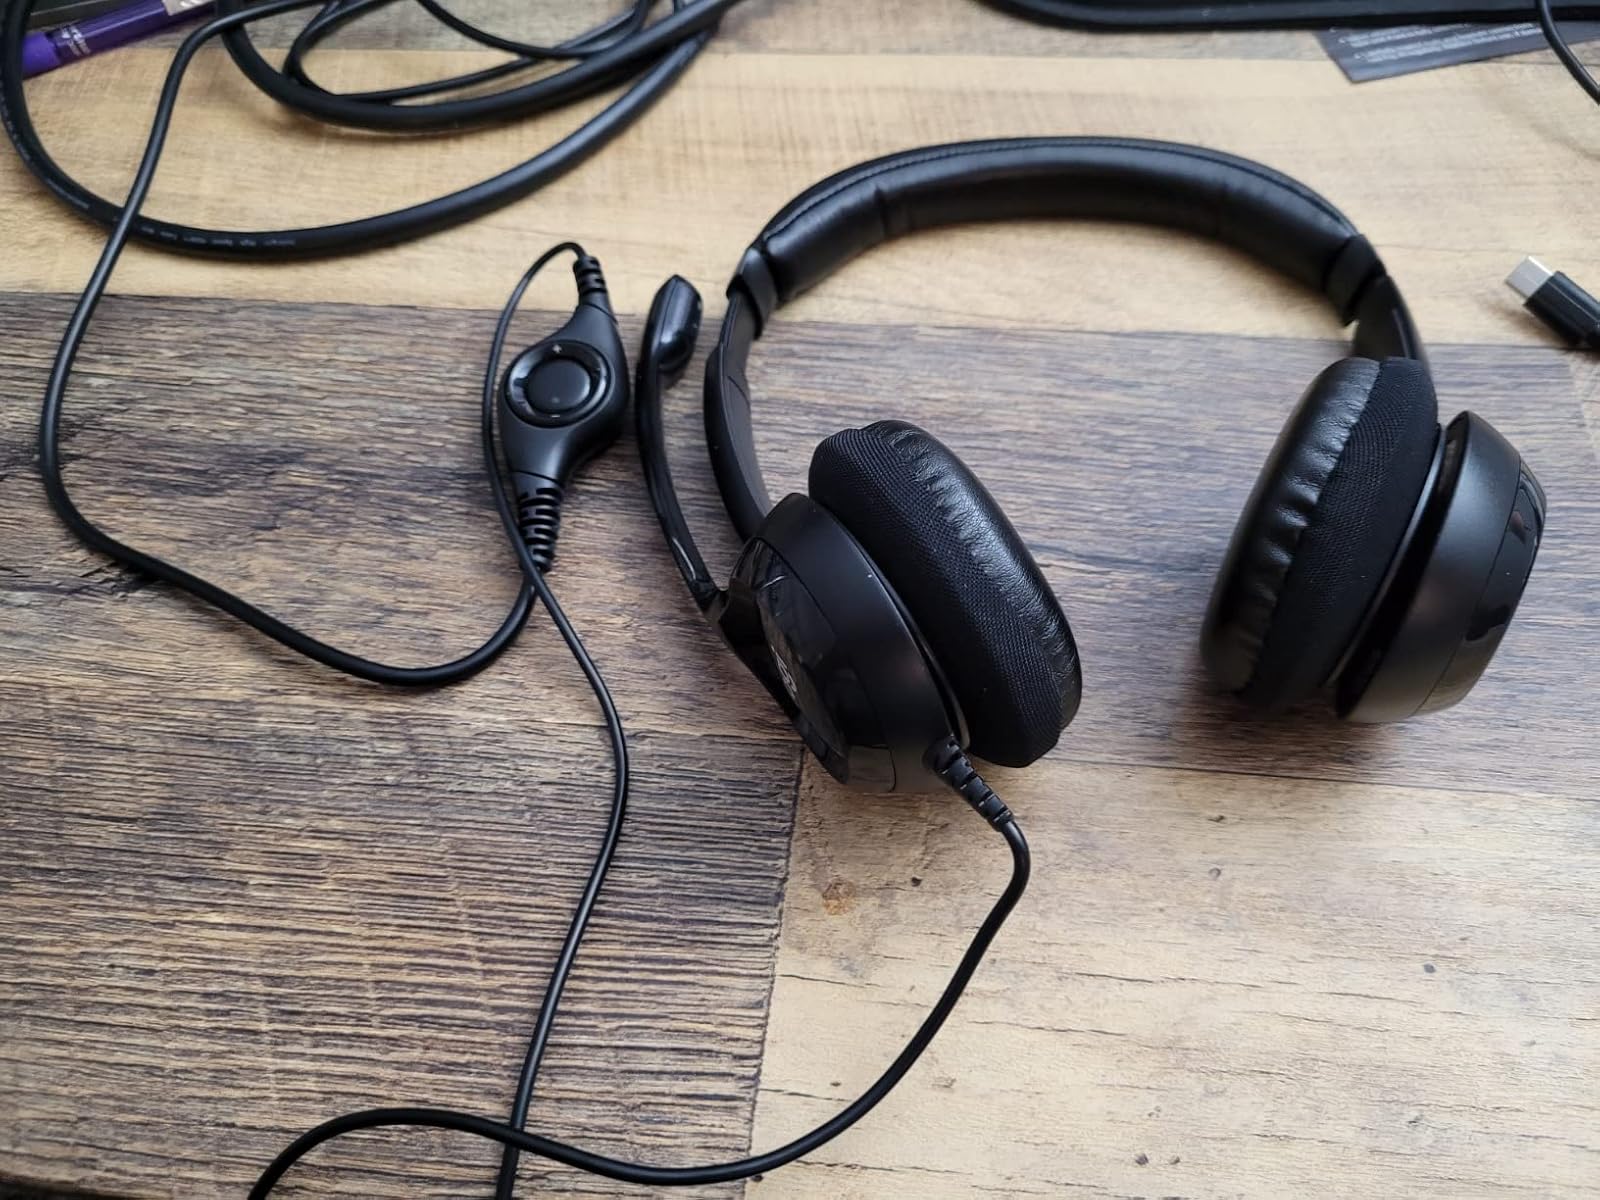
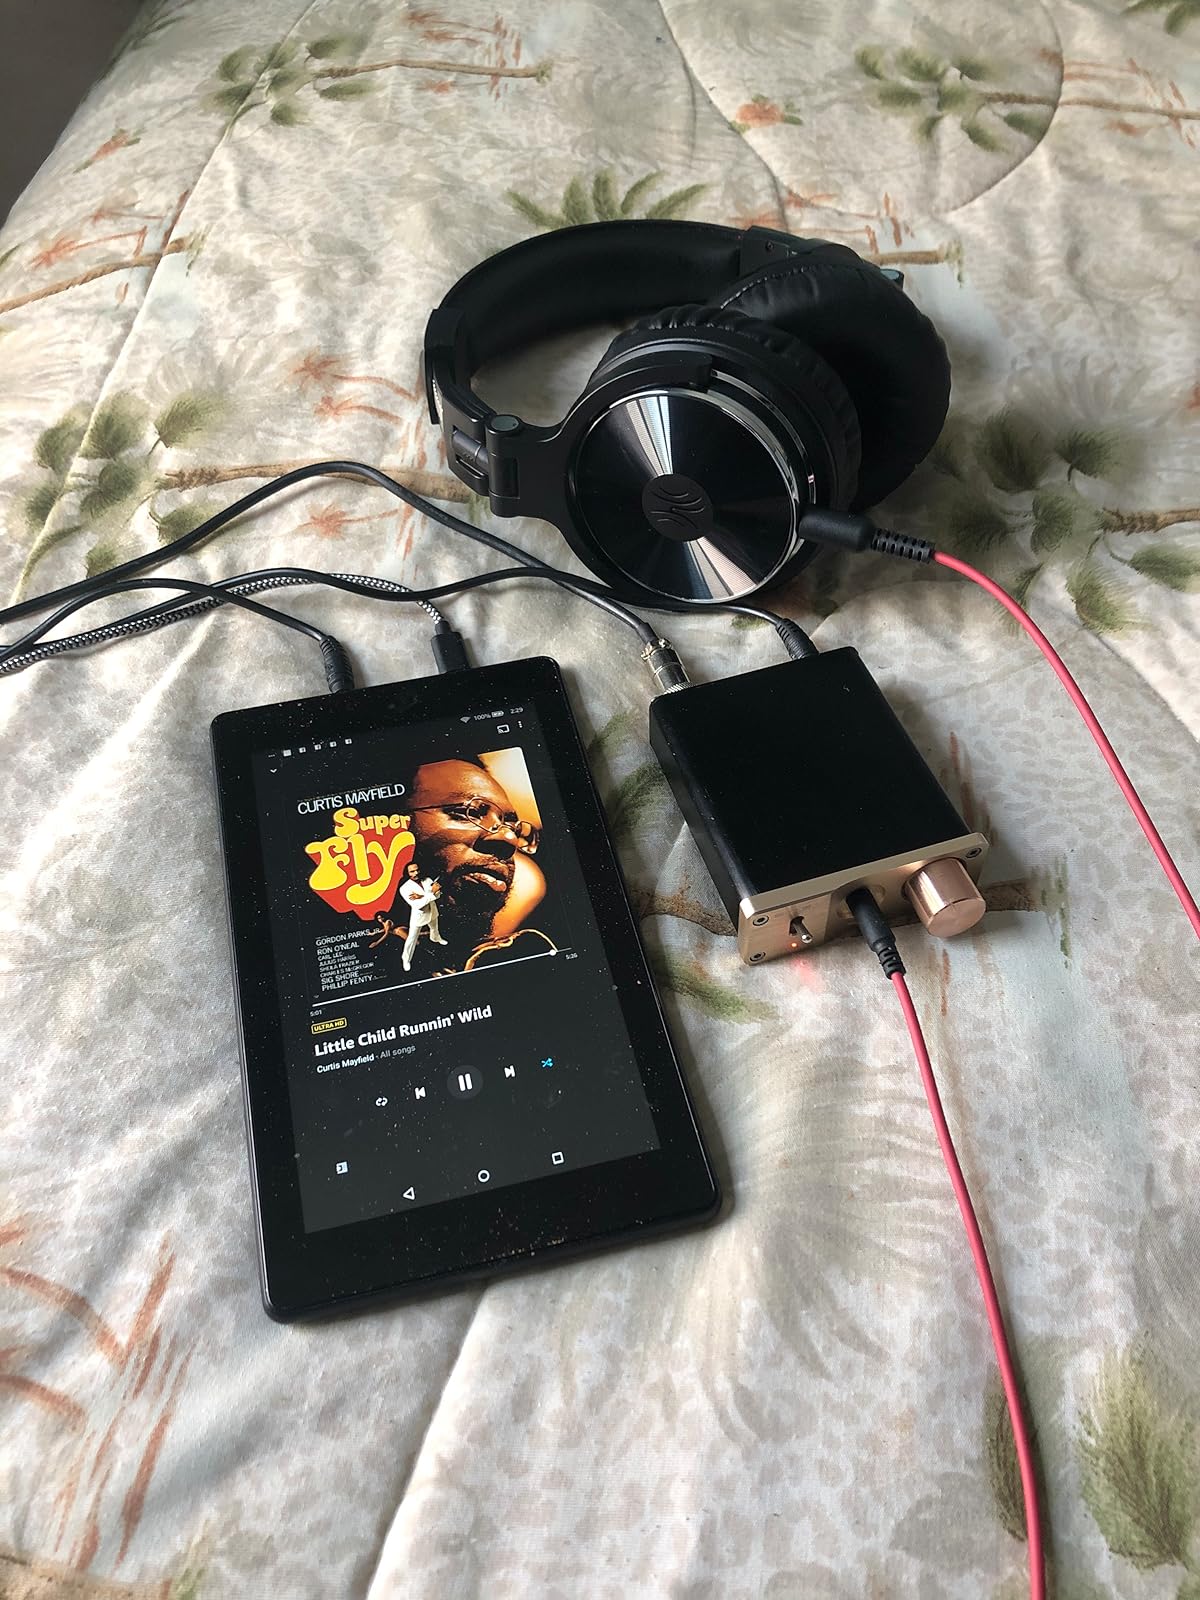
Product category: headphones
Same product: no